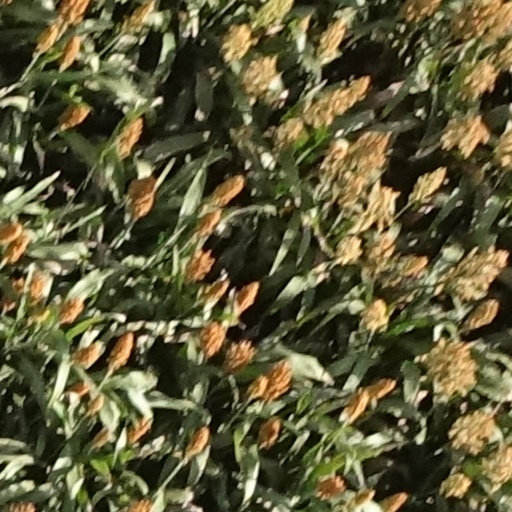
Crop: sorghum